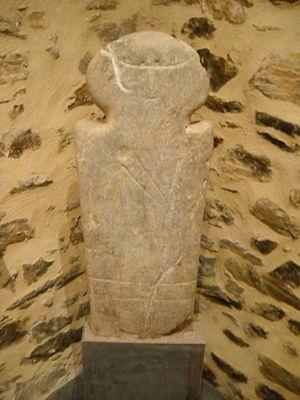
Statue-menhir de Durenque
Durenque est une commune française située dans le département de l'Aveyron, en région Occitanie.
Le Moulin de Roupeyrac et Musée François Fabié est un site patrimonial et littéraire situé dans l'Aveyron, sur la commune de Durenque, en France.